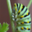
Label: caterpillar